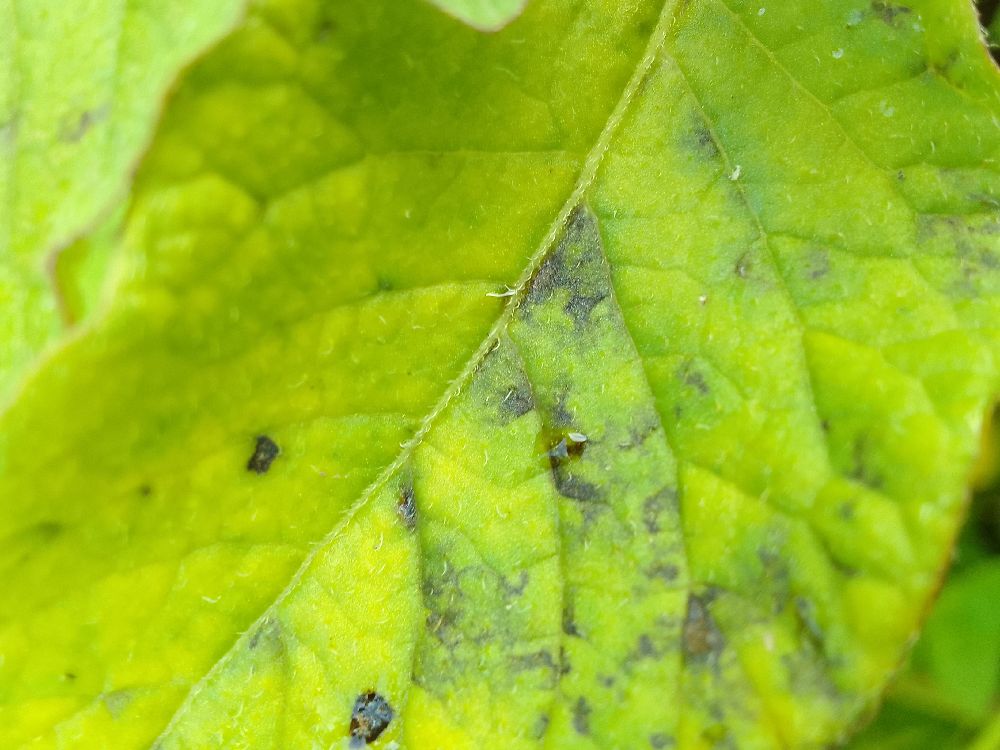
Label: Early blight